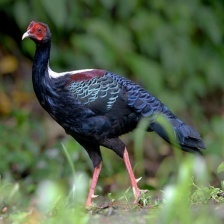
Species: SWINHOES PHEASANT
Scientific name: LOPHURA SWINHOII